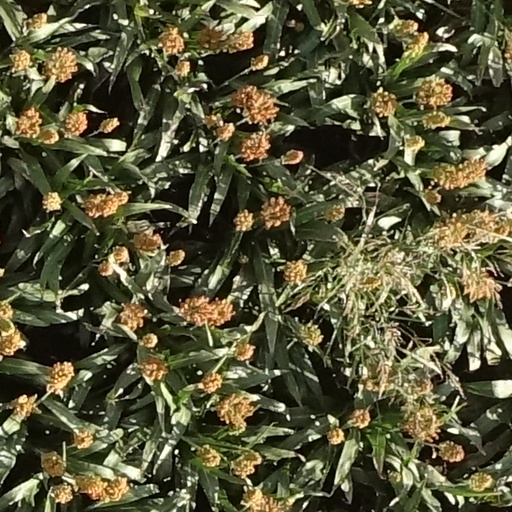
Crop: sorghum